Roger Rosenblatt

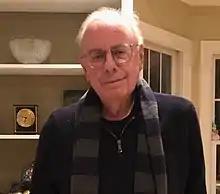
Rosenblatt in 2019

Roger Rosenblatt (born 1940) is an American memoirist, essayist, and novelist. He was a long-time essayist for "Time" magazine and "PBS NewsHour".